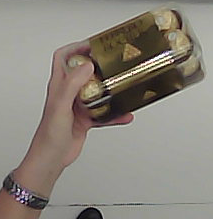
Product: rocher_chocolate